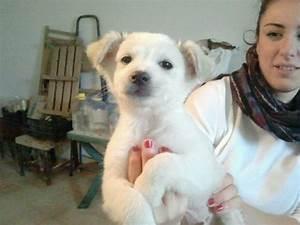
dog